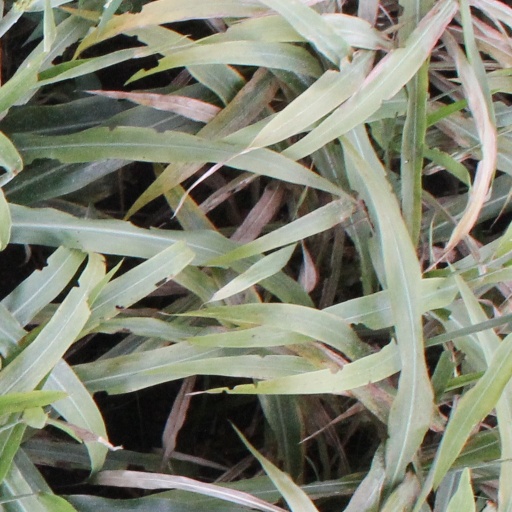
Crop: sorghum